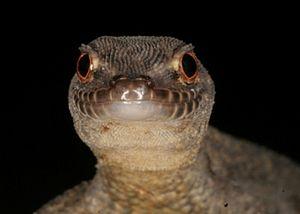
Gymnodactylus darwinii est une espèce de geckos de la famille des Phyllodactylidae.